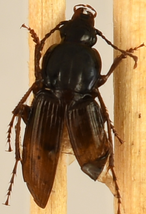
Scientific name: Pterostichus trinarius
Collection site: Blandy Experimental Farm NEON (BLAN), plot BLAN_009